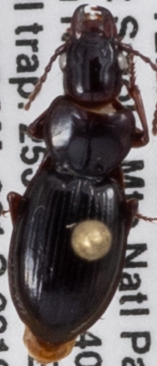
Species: Cyclotrachelus freitagi
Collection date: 2019-06-25
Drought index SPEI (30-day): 0.13
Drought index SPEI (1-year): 2.09
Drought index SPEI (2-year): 2.09